Tanks of France

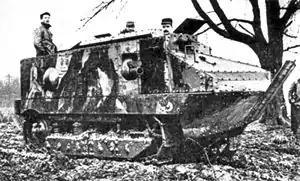
Schneider CA1, the first French tank

While the British began the design and use of tanks in World War I, France at the same time developed its own tracked AFVs, but the situation there was very different. In Britain a single committee had coordinated design, while the major industries remained passive. Almost all production effort was thus concentrated into the Mark I and its direct successors, all very similar in shape. In France, on the other hand, there were multiple and conflicting lines of development which were badly integrated, resulting in three major and quite disparate production types. A major arms producer, Schneider, took the lead in January 1915 and tried to build a first armoured vehicle based on the "Baby Holt" tractor but initially the development process was slow until in July they received political, even presidential, support by combining their project with that of a mechanical wire cutter devised by engineer and politician Jean-Louis Bréton. In December 1915, the influential Colonel Estienne made the Supreme Command very enthusiastic about the idea of creating an armoured force based on these vehicles; strong Army support for tanks would be a constant during the decades to come. Already in January and February 1916 quite substantial orders were made, at that moment with a total number of 800 much larger than the British ones.